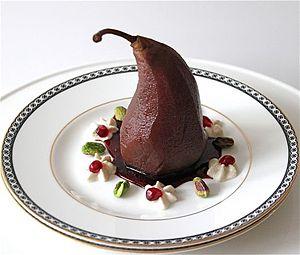
Poire (Pomegranata) pochée au vin rouge, du chef Sean Christopher.
La Colette est une variété de poire ancienne.